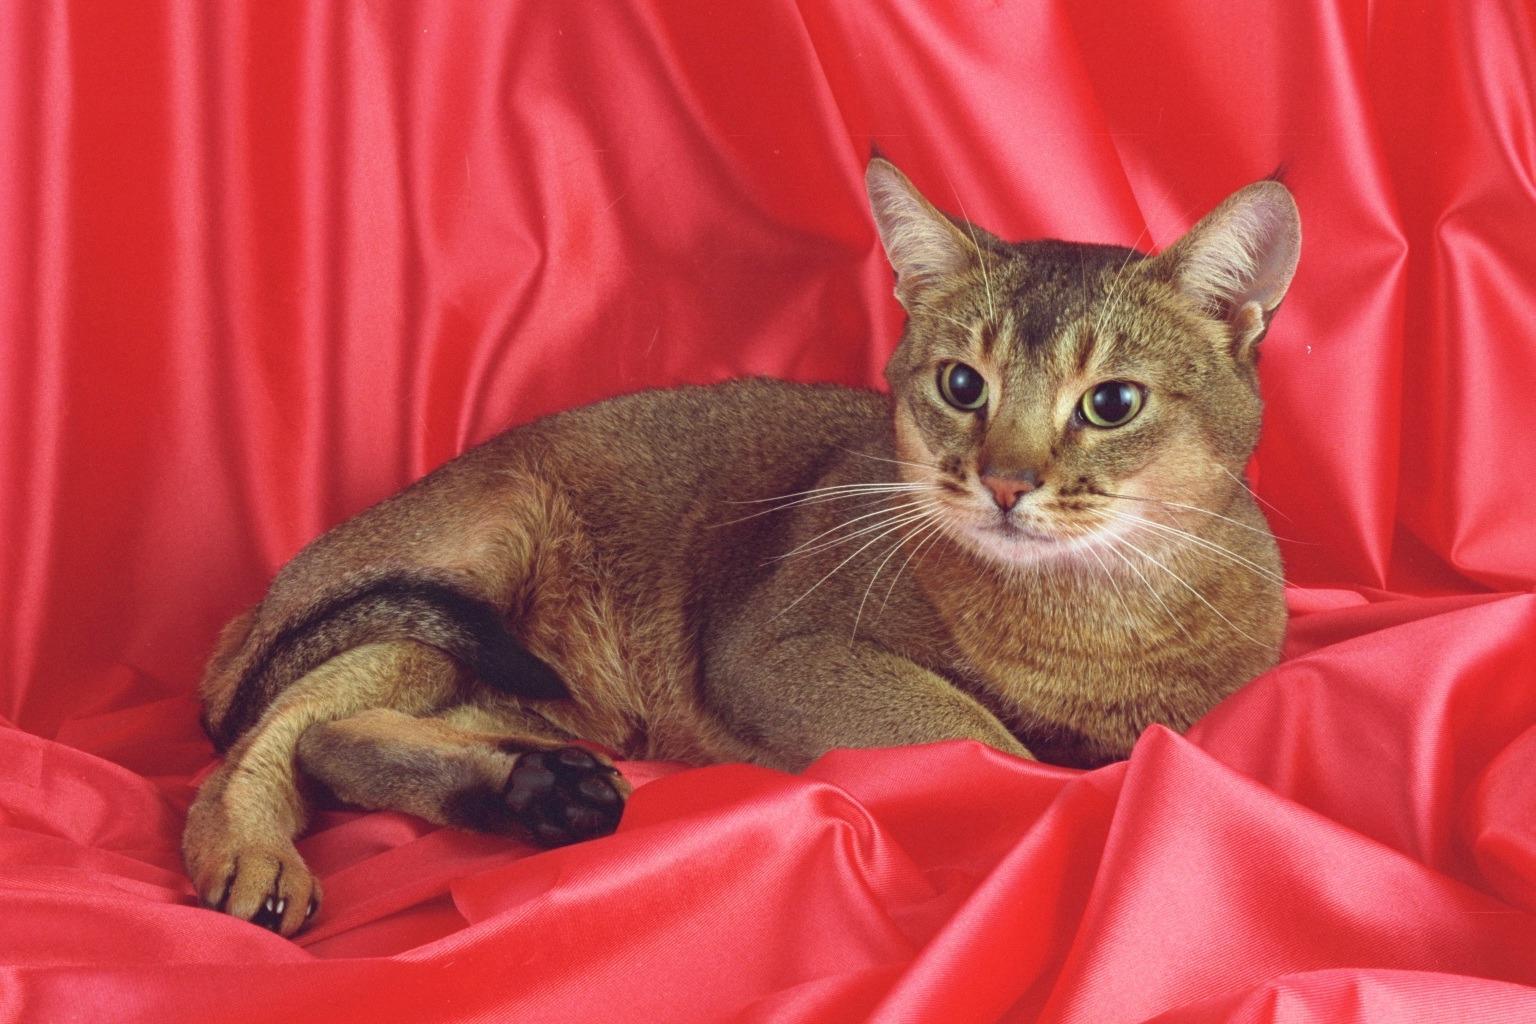
Breed: Abyssinian